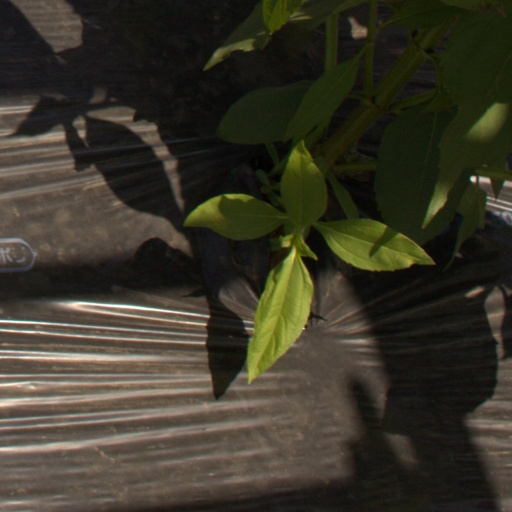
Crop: Jerusalem artichoke